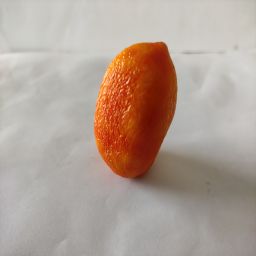
Crop: Tomato
Quality: Old